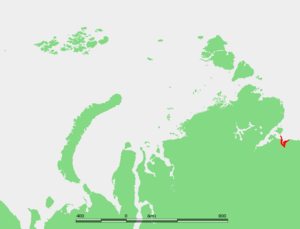
La baie d’Anabar est un golfe de la mer de Laptev, aux confins de l’océan Arctique. Il s’étend depuis le cap situé à l’est de l’estuaire de l’Anabar jusqu'à la péninsule de Nordvik. La baie de Nordvik proprement dite est située encore plus à l'ouest, au-delà du cap Paksa qui forme l'extrémité de la péninsule.